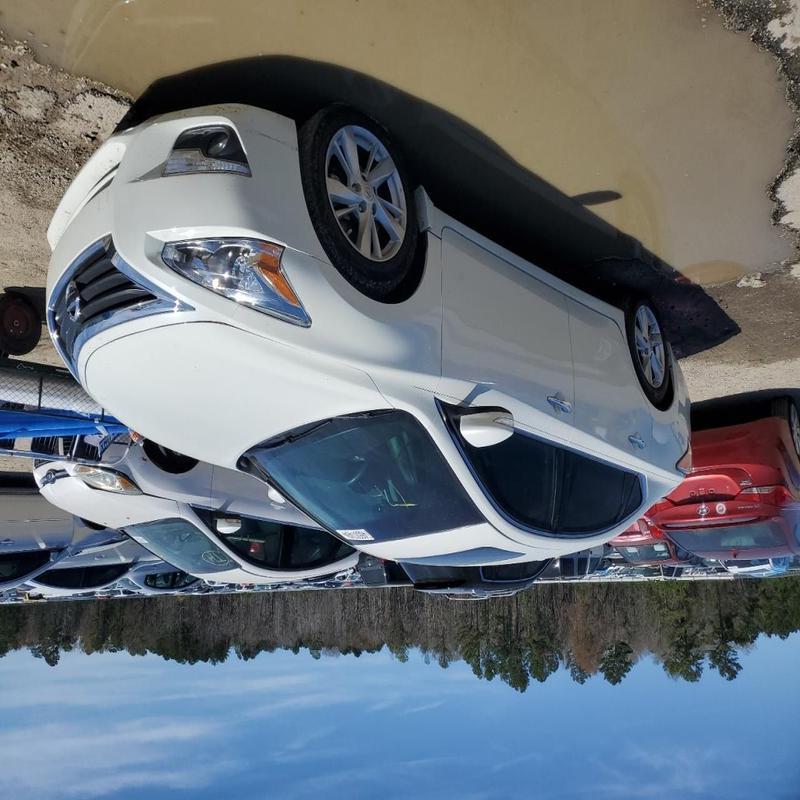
Aucun dommage détecté.
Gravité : aucun